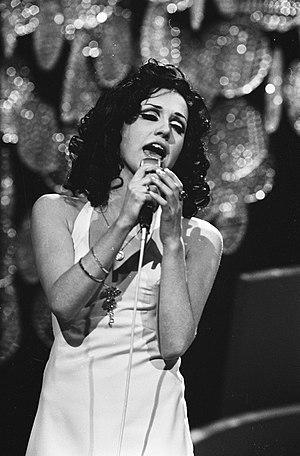
Les Pays-Bas ont participé au Concours Eurovision de la chanson 1969 au théâtre royal à Madrid, en Espagne. C'est la 14ᵉ participation et la 3ᵉ victoire des Pays-Bas au Concours Eurovision de la chanson.